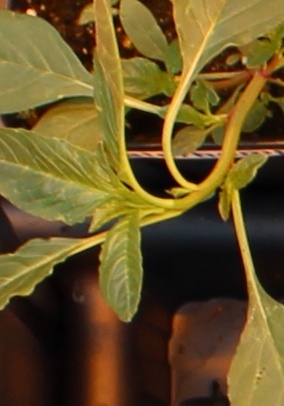
Label: Waterhemp